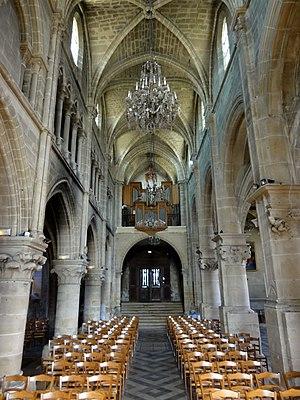
Intérieur de l'église - voir titre.
L'église Saint-Germain est une église catholique paroissiale située à Andrésy, dans les Yvelines, en France. Son noyau est un édifice gothique de plan allongé, avec un vaisseau central avec triforium et fenêtres hautes, et deux bas-côtés, le tout voûté d'ogives, et se terminant par un chevet plat. Hormis sa grande fenêtre du chevet, qui fut aménagée après coup, la période de construction de cette église de dimensions considérables et de belle facture peut être située entre la fin du XIIᵉ et le premier quart du XIIIᵉ siècle. Comme la plupart des grandes églises de la région, elle subit des modifications de structure après la guerre de Cent Ans. À partir de 1517, la moitié orientale du bas-côté sud est reconstruite, et munie de quatre petites chapelles rectangulaires, le tout dans le style gothique flamboyant. Une génération plus tard, sous le règne de François 1ᵉʳ, un agrandissement de plus grande envergure est entrepris du côté nord. Pour l'adjonction d'un vaste collatéral, presque aussi large que la nef et son bas-côté sud réunis, l'ancien bas-côté nord est démoli, et l'élévation septentrionale du vaisseau central est successivement reprise en sous-œuvre.